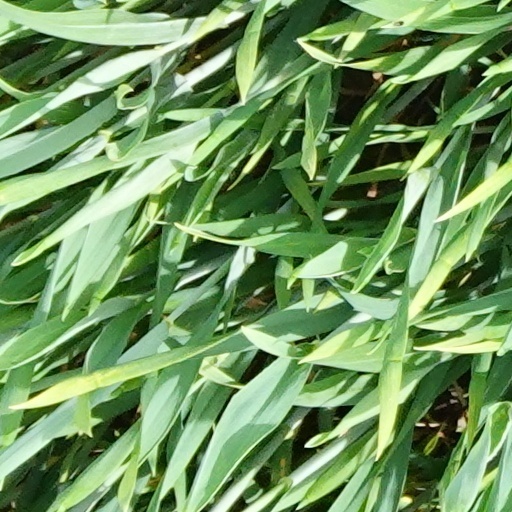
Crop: wheat